Liebfrauenkapelle (Rapperswil)

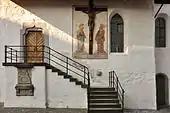
Staircase in the south and crucifixion scene

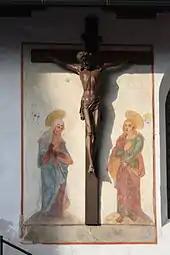
Details of the crucifixion scene showing Maria and Magdalena

The chapel respectively the ossuary was built around 1253 or earlier when the parish passed from the Busskirch church to the Rapperswil church and accordingly a cemetery was established inside the town walls of the medieval city of Rapperswil. The first chapel was associated to the Rapperswil Castle, but it was built outside of the castle's walls, as a castle chapel for its inhabitants, probably as the family chapel for the members of the House of Rapperswil, later also for the citizens of Rapperswil. The preceding building of the "Liebfrauenkapelle" was built as an ossuary around 1220 to 1253. The charnel house was first mentioned as "intra cymeterium ecclesia", meaning the church in the cemetery. The present chapel was erected above the ossuary, and latter was rebuilt in our times into a funeral service room. In the second half of the 15th century, the supposedly preceding building (maybe the second one) was mentioned as "capellum novam in ceometerio" ("new cemetery chapel"). From the ossuary a staircase led in the overlying interior of the chapel; in turn, the access to the ossuary took place from the south via another staircase. The construction of the new building, presumably the third construction phase of the small church, was initiated by the religious "Brotherhood of Our Lady" (German: "Bruderschaft Unserer Lieben Frau") which was founded in 1489 to probably finance the present "Liebfrauenkapelle".